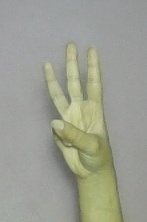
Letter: thaa